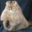
Label: cat